Maxa Nordau

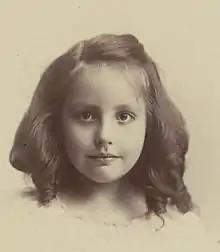
Nordau in 1903, aged six

Her father was a doctor, born in Pest, Hungary, who was associated with Theodor Herzl in creating the state of Israel. In 1892 he wrote "Degeneration", in which he violently attacked what he saw as the degenerate art and literature of the time.